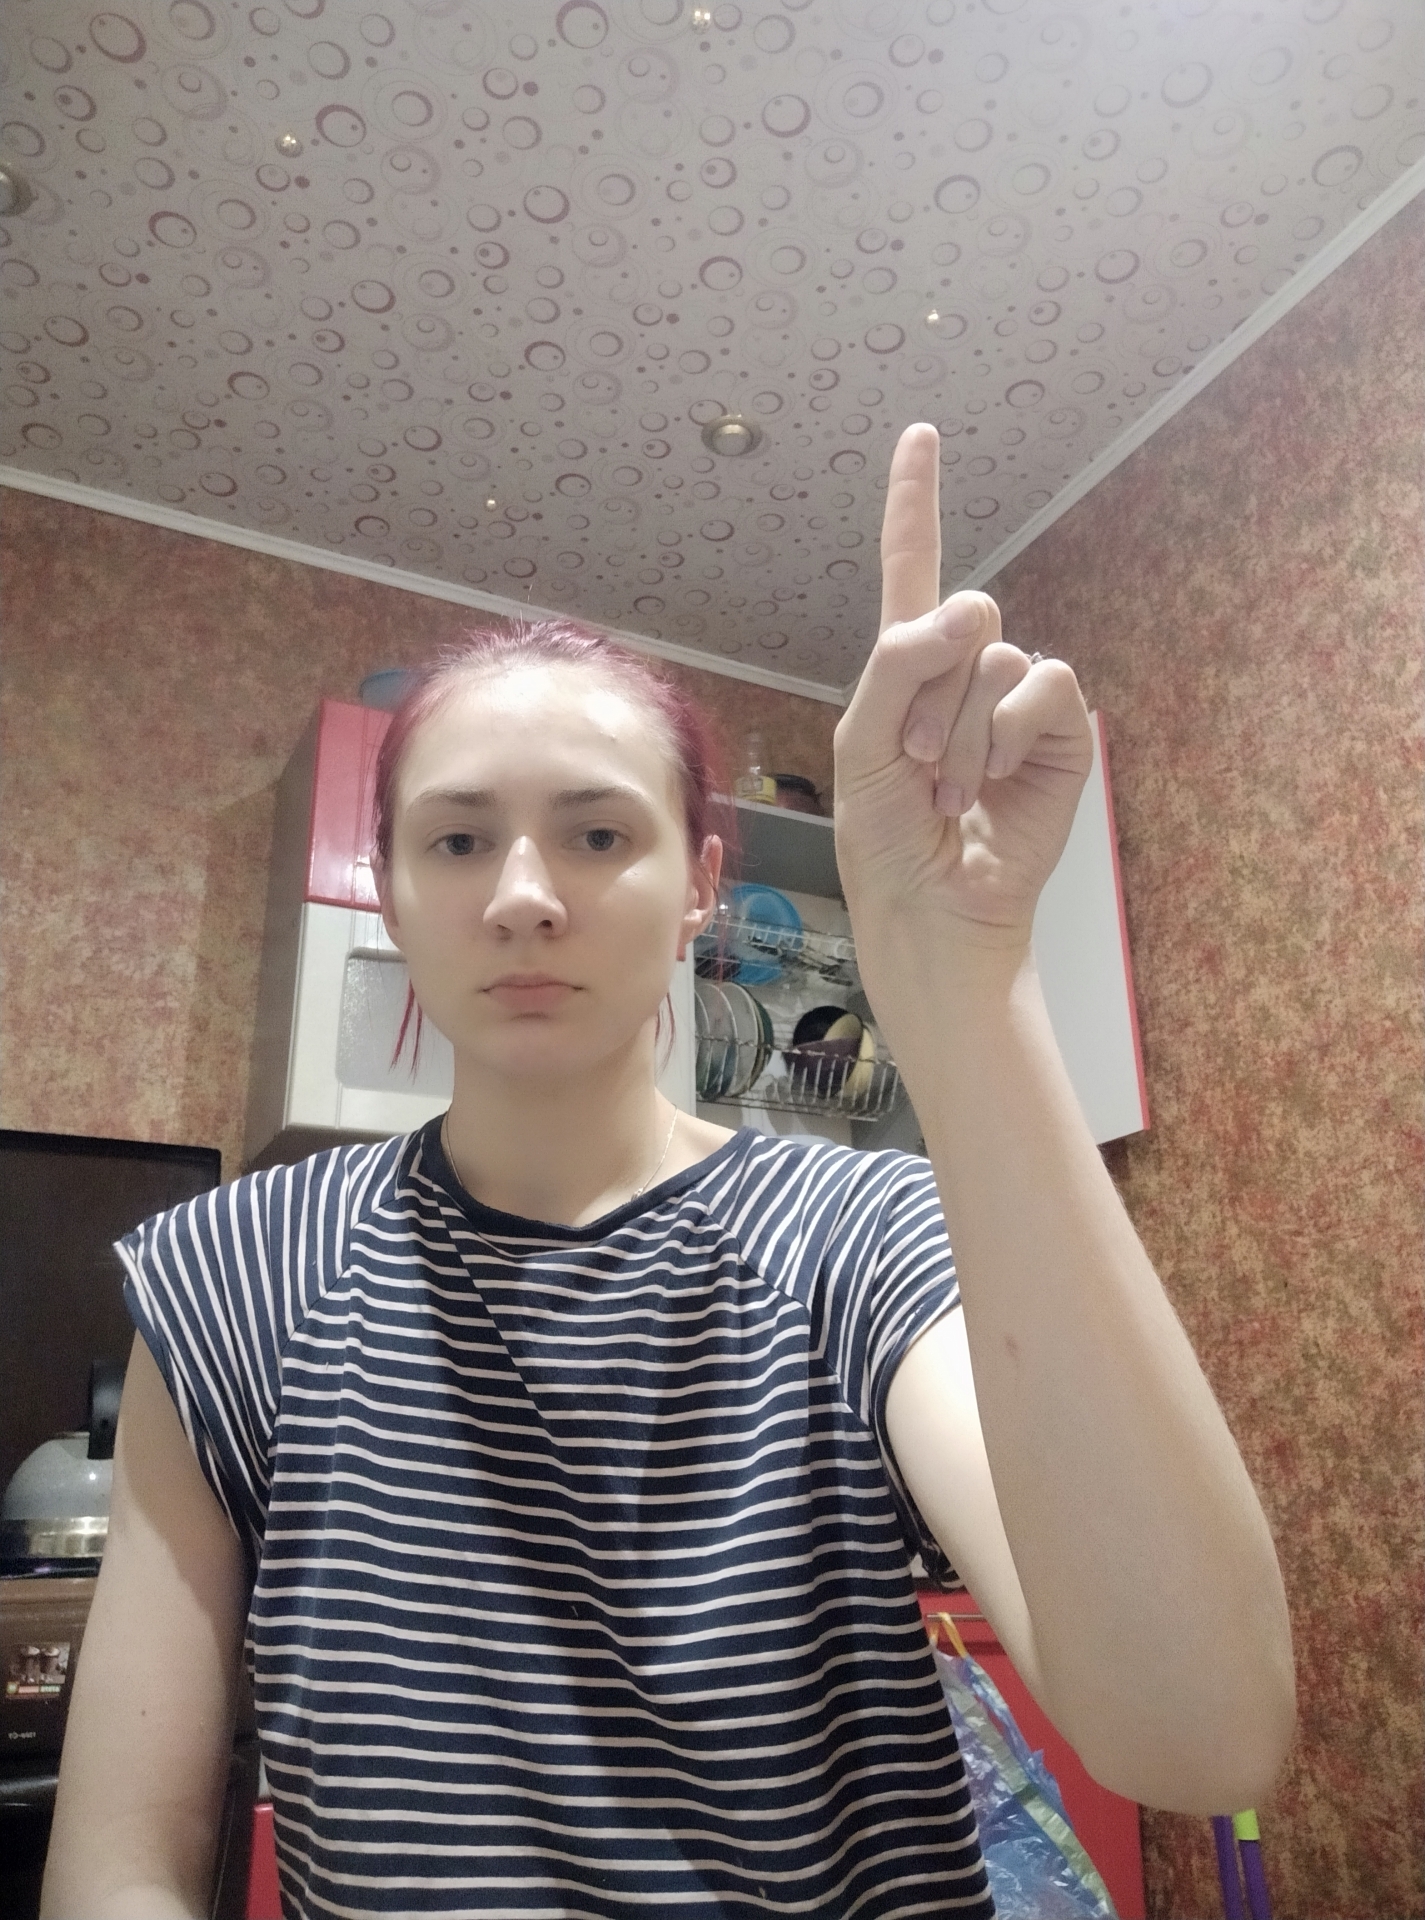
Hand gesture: one